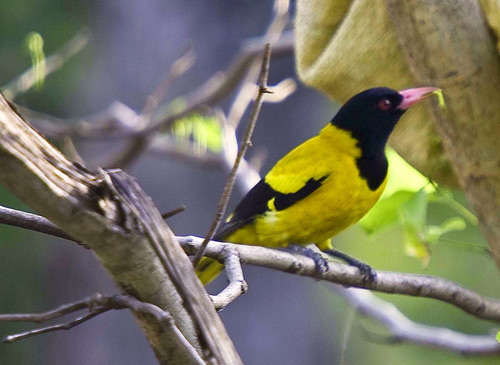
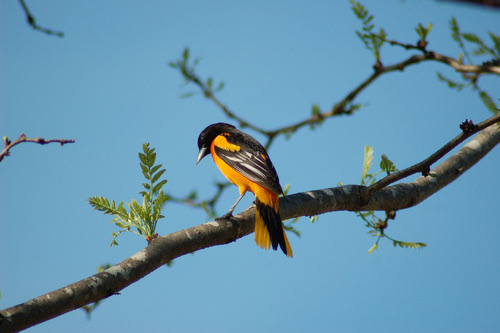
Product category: misc
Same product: yes